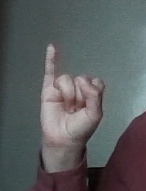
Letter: meem